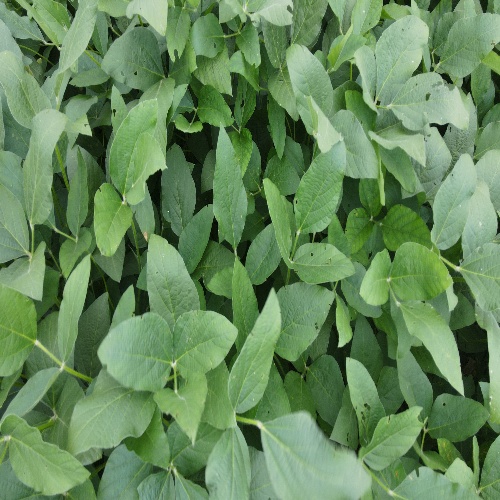
Label: Caterpillar